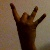
The image shows a hand gesture representing the number 8 in Indian Sign Language.